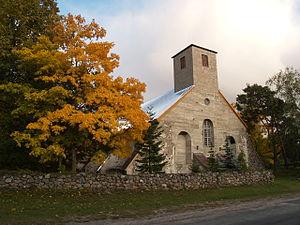
La commune de Tõstamaa est une municipalité rurale estonienne de la région de Pärnu qui s’étend sur 261 km². Sa population est de 1 381 habitants.
Tõstamaa est un bourg de l’ouest de l’Estonie situé dans la commune de Tõstamaa. Il est le chef-lieu de la commune du même nom. Il comprenait 572 habitants en 2011.